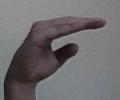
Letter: jeem